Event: Nepal Earthquake
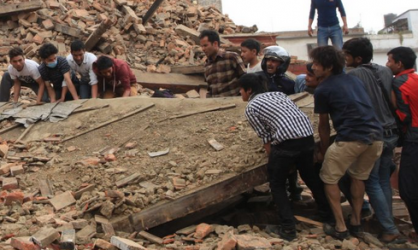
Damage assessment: damage